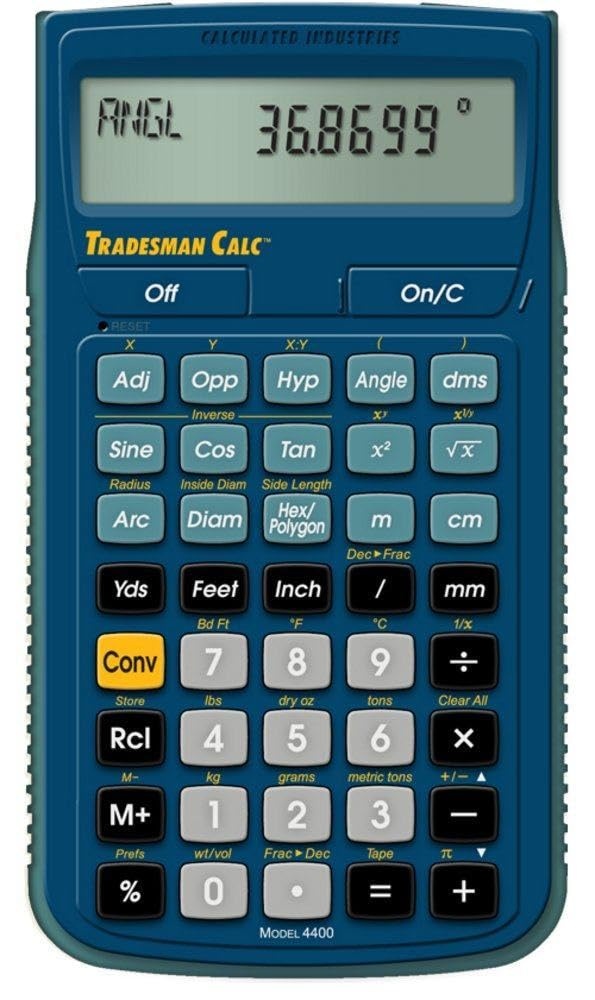
Calculated Industries 4400 TradesmanCalc Technical Trades Dimensional Trigonometry and Geometry Math and Conversion Calculator Tool for Tech Students, Welders, Metal Fabricators, Engineers, Draftsmen Small
Calculated Industries 4400 TradesmanCalc Technical Trades Dimensional Trigonometry and Geometry Math and Conversion Calculator Tool for Tech Students, Welders, Metal Fabricators, Engineers, Draftsmen Small The Tradesman Calc is designed to be useful for both teaching technical trade math and for using on the job in a variety of settings requiring technical math, including Welding, Metal Fabrication, Engineering, Automotive Service Technology, Aviation and Drafting. It is ideal for people working in math-oriented trades and for students and instructors needing an easy-to-use handheld calculator with applied math functions. With the Tradesman Calc you can work in and convert between all kinds of tractions - architectural (ruler) fractions (like 1/4-Inch, 1/16-Inch, etc. ), proper fractions (2/3), mixed number fractions, (1 2/3) and improper fractions (5/3). You can also work in and convert between U. S. and metric dimensional math units - feet-Inch-fractions, yards, decimal-Inch, meters, centimeters, millimeters, pounds, tons, grams, kilograms, metric tons, board feet, dry ounces. The calculator also has a wide range of powerful math functions, including the ability to enter math equations using order of operations. And you can work with exponents, square roots, reciprocals and more. The Tradesman Calc is a versatile and easy-to-use handheld calculator that will help you solve all kinds of math and geometry/trigonometry problems. It includes a slide or Snap-On cover with attached Quick Reference Guide, an illustrated Pocket Reference Guide/User Guide stored in an onboard pocket (Spanish available as download), one long-life (CR2016) battery and a one-year limited . Ideal for both teaching technical trade math plus engineering, welding, and aviation users in the field (view larger). Versatile and easy-to- use, the Tradesman Calc handheld calculator from Calculated Industries (model 4400) will help you solve all kinds of math and geometry/trigonometry problems. The Tradesman Calc is designed to be useful for both teaching technical trade math and for using on the job in a variety of settings requiring technical math, including Welding, Metal Fabrication, Engineering, Automotive Service Technology, Aviation and Drafting. It is ideal for people working in math-oriented trades and for students and instructors needing an easy-to-use handheld calculator with applied math functions.With the Tradesman Calc you can work in and convert between all kinds of fractions — architectural (ruler) fractions (like 1/4-inch, 1/16-inch, etc.), proper fractions (2/3), mixed number fractions, (1-2/3) and improper fractions (5/3). You can also work in and convert between U.S. and metric dimensional math units — feet-inch-fractions, yards, decimal inches, meters, centimeters, millimeters, pounds, tons, grams, kilograms, metric tons, board feet, dry ounces.The calculator also has a wide range of powerful math functions, including the ability to enter math equations using order of operations. And you can work with exponents, square roots, reciprocals and more.What's in the BoxTradesman Calc handheld calculator, cover with attached quick reference guide, user guide stored in an onboard pocket (Spanish available as download), one CR2016 battery. Backed by a one-year limited warranty. Functions Right Triangle Math Enter and calculate Angle, Hypotenuse, Opposite and Adjacent side lengths Trigonometric Functions Solve angle and side problems using Sine, Cosine, Tangent, Arcsine, Arccosine, Arctangent Circle/Arc Enter and calculate area, circumference, radius, diameter, Arc Angle, Arc Length, Chord Length, Arc Height Ratios and Proportions Find x, y values, calculate proportional values Hexagon/Polygon Find Exterior Angle, Interior Angle, Side Length, Outside Diameter, Inside Diameter, Perimeter and Area 4400 Tradesman Calc Trades Math and Conversion CalculatorAt a GlanceWork in architectural (ruler) fractions, proper fractions, mixed number fractions, and improper fractionsSolve dimensional math problems and convert between US and metric math unitsSolve angle and side problems with StrigonometryEnter and solve circle, arc, radius, lhexagonal, and polygonal dimensionsConvert between decimal and fractionEnter and solve ratios and proportionsEnter math equations using order of operationsWork with exponents P.when('A').execute(function(A) { A.on('a:expander:toggle_description:toggle:collapse', function(data) { window.scroll(0, data.expander.$expander[0].offsetTop-100); }); }); Manufacturer Contact Information CARSON CITY, NV, 89706 US See more Product Features SOLVE ALL FRACTIONS EASILY in multiple formats so you can calculate actual measurements with plan requirements and determine the new work piece size; work in standard fractions or figure out proper fractions, or determine mixed number and improper fractions; depending on your work requirement you can convert between decimal and fraction display results GET ANSWERS TO APPLIED MATH problems and convert between Imperial and metric units to make calculations straightforward; perform critical unit conversions when you have a plan marked in Imperial measurements and your work material is in metric; you can enter math equations using order of operations to get the right answer no matter the project TRIG FUNCTIONS GET STRAIGHT TO THE ANSWER for angle and side problems; use dedicated keys to enter and solve circle, arc, radius hexagonal and polygonal dimensions; you just need to know your projects measurements, the calculator handles the relationship between particular quantities and units. It also solves proportions and ratios. HELPS YOU PREVENT COSTLY MATERIAL WASTE with built-in solutions for welding, metal fabrication, engineering, drafting and more; you can also determine lengths, weights, angles and board feet totals for your material order requirements; the calculator minimizes the math, helping you get the answer you need for your work without fighting through equations INVALUABLE' TOOL PAYS FOR ITSELF DAILY by reducing headaches, saving time and preventing expensive material errors on all your projects, from the office to the shop floor or in the field. Comes with a protective slide cover, quick reference and pocket reference guide (stores in calculator), one long-life battery and full one-year limited
Brand: Calculated Industries
Category: Office Supplies > Office Equipment > Calculators > Construction Calculators